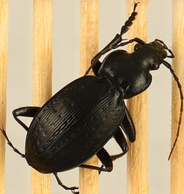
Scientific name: Pterostichus lachrymosus
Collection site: Mountain Lake Biological Station NEON (MLBS), plot MLBS_009